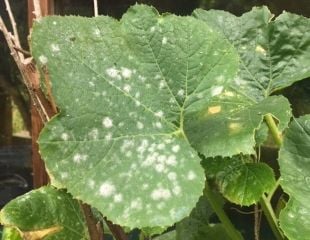
Plant: Cucumber
Disease: cucumber powdery mildew